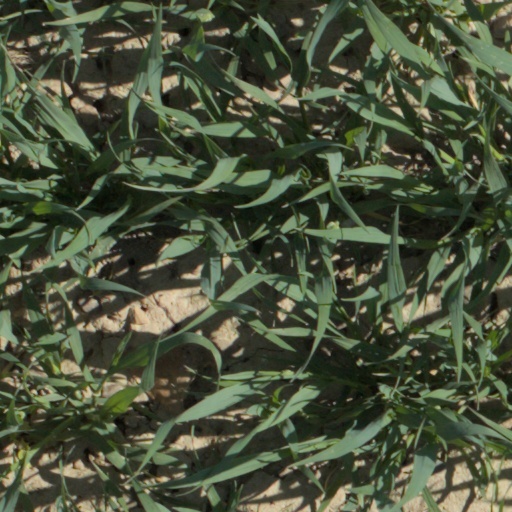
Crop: wheat